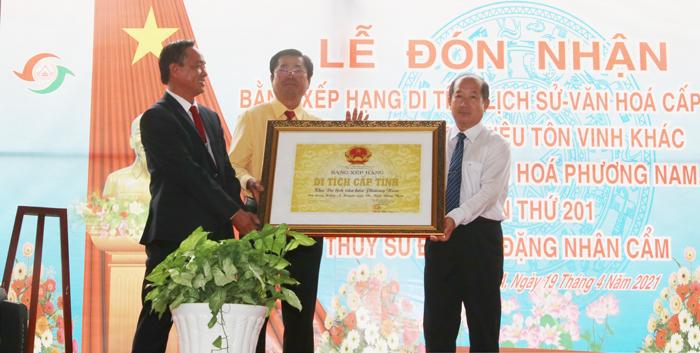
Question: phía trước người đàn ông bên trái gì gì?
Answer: một chậu cây